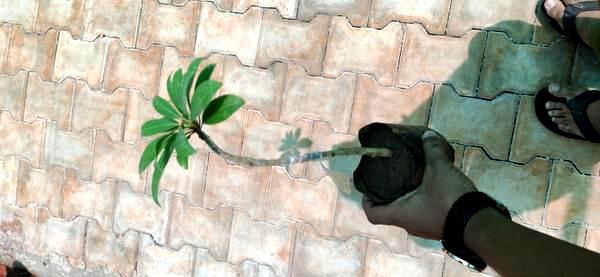
Plant: Sapota